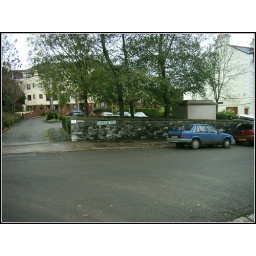
Built over the old line. possibly part of the original bridge as the wall to the garden